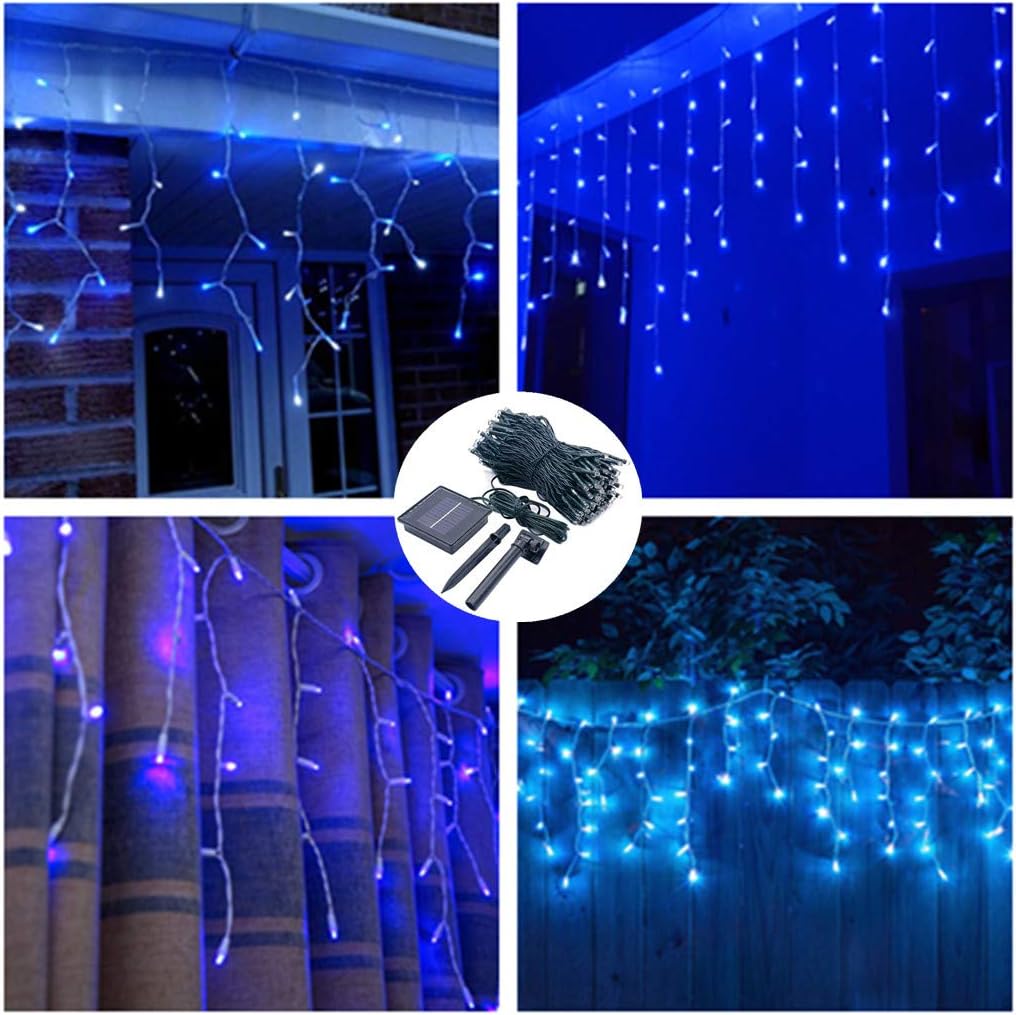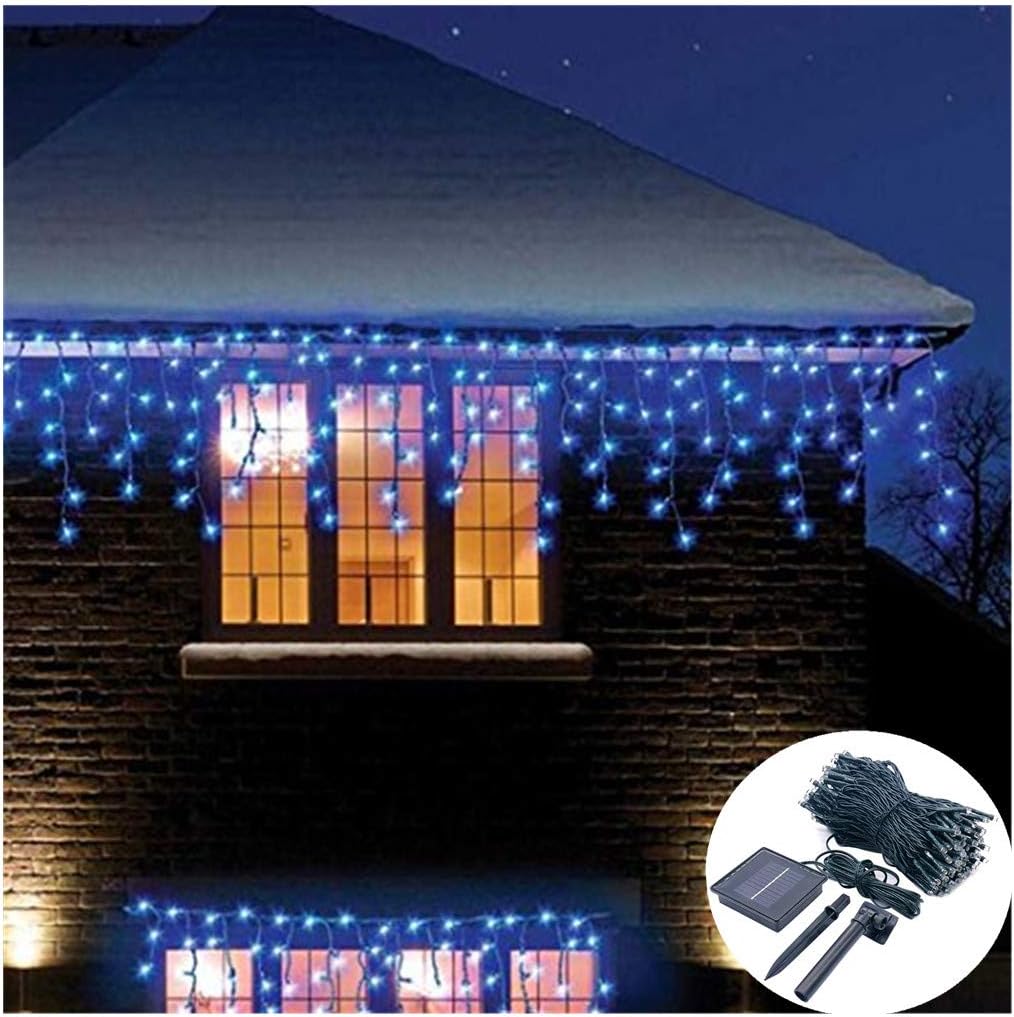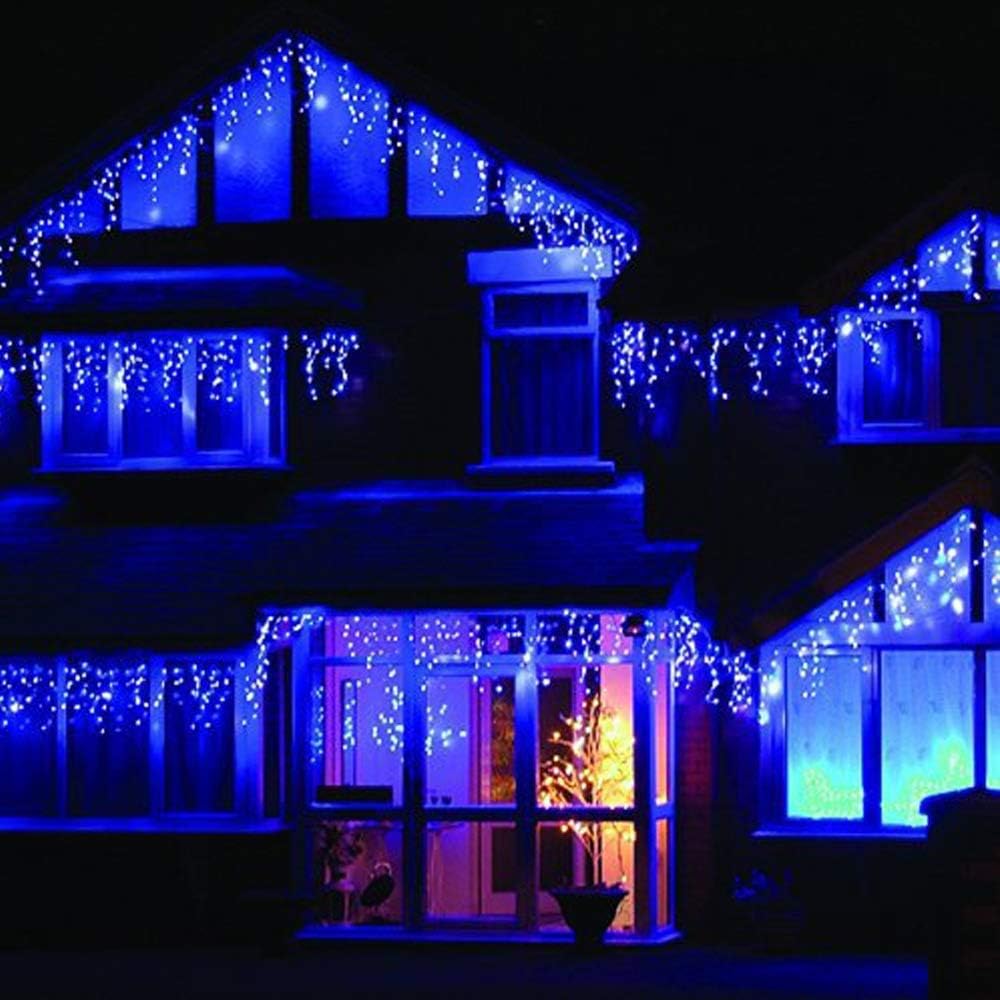
DBFAIRY Wave Curtain Icicle Lights,Solar Powered,19.7ft Long 300 LED String Lights,8 Modes Waterproof Fairy Lights for Outdoor Fence Welcome Path Wall Wedding Arch Party Home Patio Decoration (Blue)
Category: Tools & Home Improvement
Waterproof Solar Icicle String Lights - Best Choice for Outdoor Rectangular Wall Pool Glass Fence Handrail Railing Eaves Garden Wedding Decoration - Energy Saving,Money Saving,Environmental Protection Tips 1. Before the first use,remove the film from the solar panel and it is suggested that the solar panel to be fully charged for 8 hours.  2. Set up the angle adjustable solar panel where there is enough sunlight. 3.if use it indoor,please let the solar panel face to sunlight,if want to work in day,please cover the solar panel. Specification Color: You can choose White/Warm White/Blue Material: Plastic /Copper Number of lights: 300 LED  Size: 6M/19.7ft(W ) 19.7ft x 2.3ft 15 groups 4 staggered size strands: 3 LED-30cm/17.8in; 7 LED-70cm/27.6in; 4 LED-40cm/15.7in; 6 LED--60cm/23.6in 10cm/3.9in between each drops Switch: ON/OFF, 8 MODE Cable Color:Dark Green Cable Built-in Ni-MH battery: AA size, 1200mAh, 1 PC Charging time: 6~8 hours  Built-in memory chip,can remember your last mode setting choice Lead Cable:1M/3.3ft Solar panel with ground stake for easy positioning Package List 1 x Solar 200-LED Icicle Lights  1 x Ground Stake Buy with confidence. We have professional after-sale service. If there any issue with it, please leave a message to us and we will response and solve it
Features: Solar Operated Icicle Lights -- It is powerd solar,designed for outdoor use,Waterproof,energy efficiency,safe,more widely used,19.7ft long,15 groups 4 staggered size strands:3 LED-17.8in; 7 LED-27.6in; 4 LED-15.7in; 6 LED--23.6in,like wave,total 300 led. | Great Decorative Effect -- it makes a pretty glow that is just right for standing out in the dark on a snowy or crisp December night to provide just the right amount of romance to the air. | 8 Modes Settings & Auto On/Off -- 8 mode:Combination, in waves, sequential, slogs , chasing/flash, slow fade, twinkle/flash, and steady on. You can choose your likes light mode.It charge at day and auto work at night.If charge fully,it can work for more than 6-8 hours. | Indoor & Outdoor Widely Use -- Popularly used for decoration: party, wedding, house, window, bathroom, shows, restaurant, hotel, commercial building, shopping center, shopcase, pub, club, concert, hall, cabaret, fashion show, dance, stage, etc. | What Will You Get -- One set 300 led icicle lights,1 x Ground Stake. 12-month warranty and our friendly, easy-to-reach customer service. Aslo a good gift for xmas